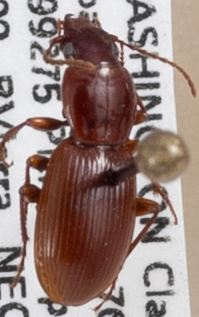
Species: Pterostichus pumilus
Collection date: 2022-07-19
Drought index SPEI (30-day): -1.28
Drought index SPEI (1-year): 1.13
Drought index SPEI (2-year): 0.47